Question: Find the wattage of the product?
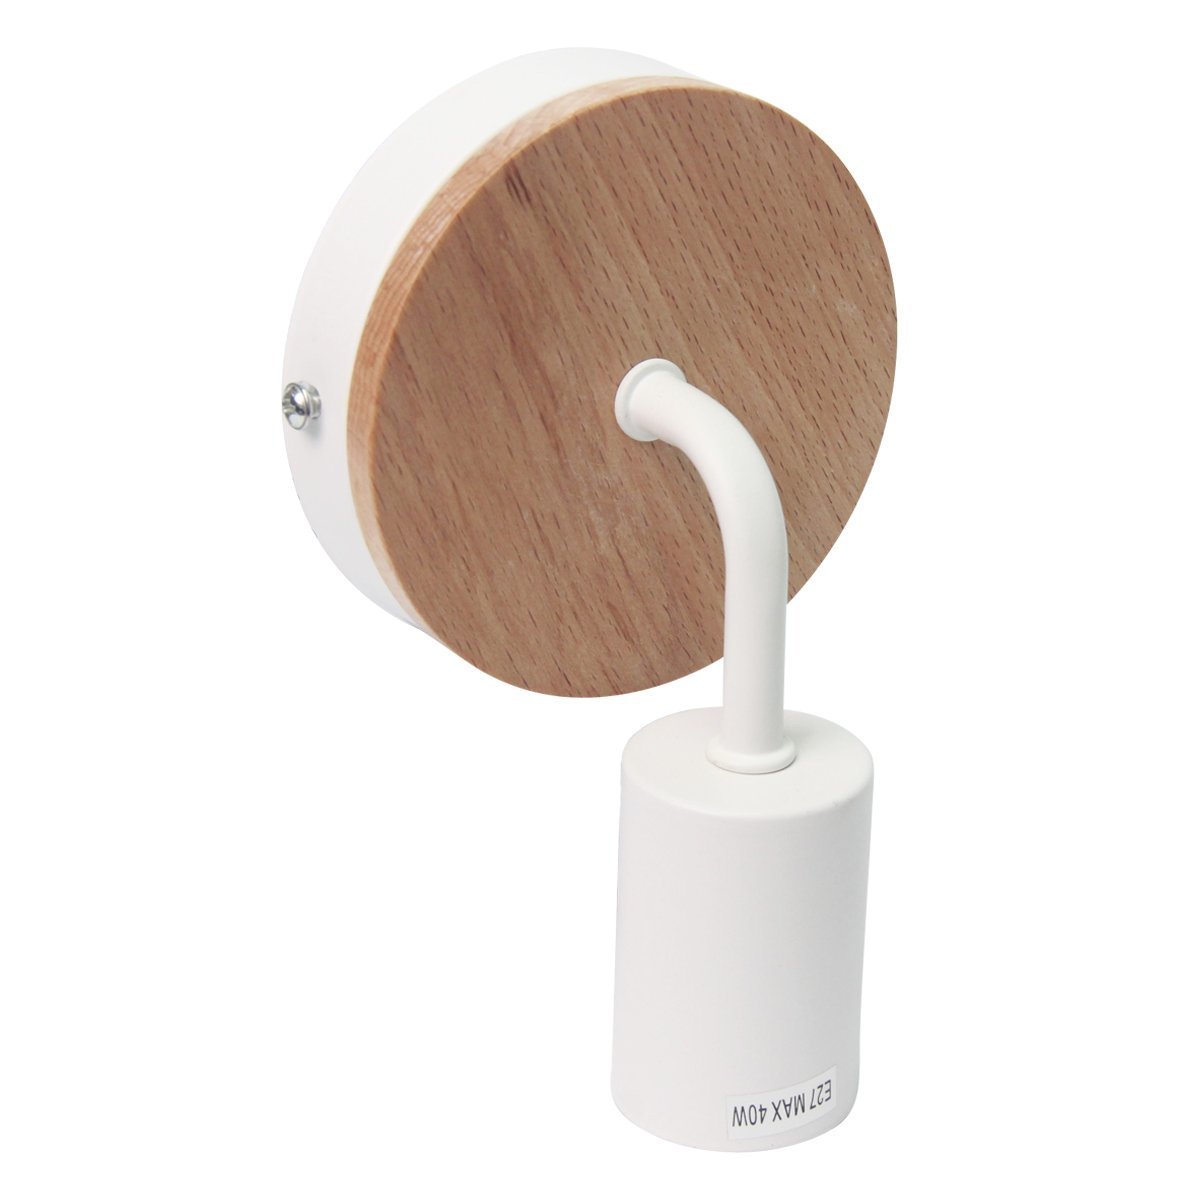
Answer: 40.0 watt